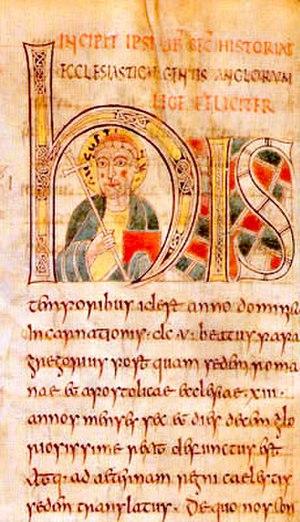
La science du Moyen Âge se réfère à l'étude de la nature durant le Moyen Âge. Cette époque, volontiers présentée comme une longue parenthèse de mille ans entre l'Antiquité et la Renaissance, souffre d'une mauvaise réputation. Alors qu'elle est souvent présentée comme un âge sombre, voire une période d'obscurantisme, elle a en fait vu l'apparition de nombreuses innovations scientifiques et techniques. La science du Moyen Âge comprend les disciplines pratiques, les sciences mathématiques et la philosophie naturelle, encore appelée philosophie première, dans le vocabulaire du Moyen Âge.
Le rite de Sarum est une variante du rite romain, établi au XIᵉ siècle par Saint Osmond, après la conquête de l'Angleterre par Guillaume le Conquérant, par synthèse entre les usages locaux et le rite alors en vogue à Rouen.
L'Histoire ecclésiastique du peuple anglais est un ouvrage de Bède le Vénérable écrit vers 731. Comme son titre le suggère, il s'agit d'une histoire de l'Angleterre qui s'intéresse tout particulièrement à sa christianisation.
Le Bède de Saint-Pétersbourg, anciennement appelé Bède de Leningrad, est un manuscrit enluminé anglo-saxon daté de 746. Il contient une version presque contemporaine de l'Histoire ecclésiastique du peuple anglais, une chronique du moine northumbrien Bède le Vénérable.
La mission grégorienne est une entreprise missionnaire envoyée par le pape Grégoire le Grand en Grande-Bretagne à la fin du VIᵉ siècle pour convertir les Anglo-Saxons au christianisme. Entre son arrivée sur le sol anglais en 597 et la mort du dernier missionnaire en 653, elle parvient à implanter la religion chrétienne dans le sud de la Grande-Bretagne.
Une lettrine historiée, aussi appelée lettre historiée, est une lettre ornée narrative constituant un des aspects les plus originaux de la mise en page au Moyen Âge. Elle est détachée, agrandie du corps du texte et souvent placée en premier. À la fois fonctionnelle et ornementale, la lettre historiée présente l’histoire par une illustration intégrée à la lettre faisant référence au texte. Elle peut synthétiser l’écrit ou délivrer un message. Ces lettrines sont employées pour la première fois dans des manuscrits anglo-saxons du VIIIᵉ siècle. Elles peuvent aussi se retrouver dans certains livres imprimés.